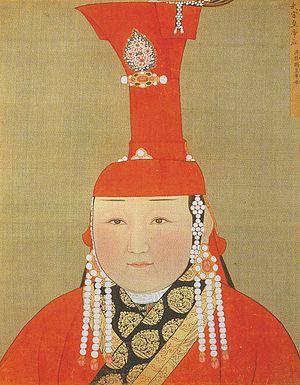
l'impératrice Wenxian Zhaosheng est une épouse impériale mongole de Külüg Khan, Empereur de la dynastie Yuan gouvernant la Chine. Elle a avec lui Tövtömör Khan pour enfant, qui succède à son père sur le trône de la dynastie.